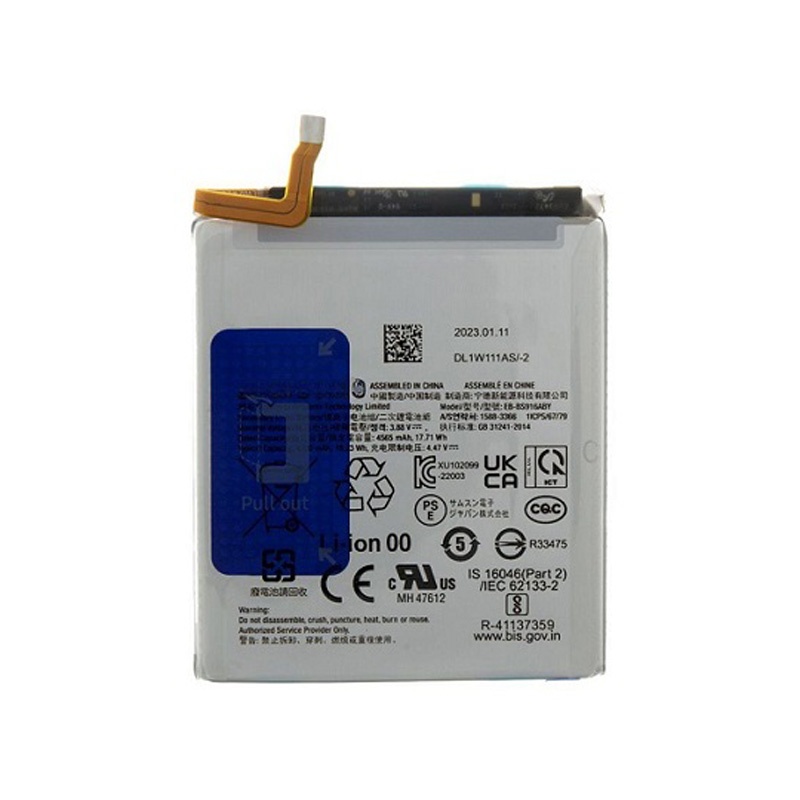
Samsung S23 Battery (Best Aftermarket)
Brand: topway
Category: Electronics > Electronics Accessories > Power > Batteries > Mobile Phone Batteries